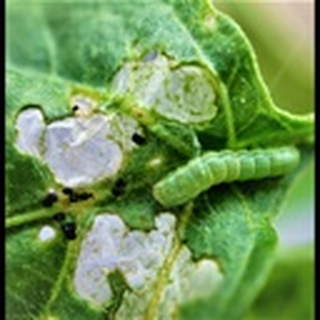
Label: cotton_army_worm